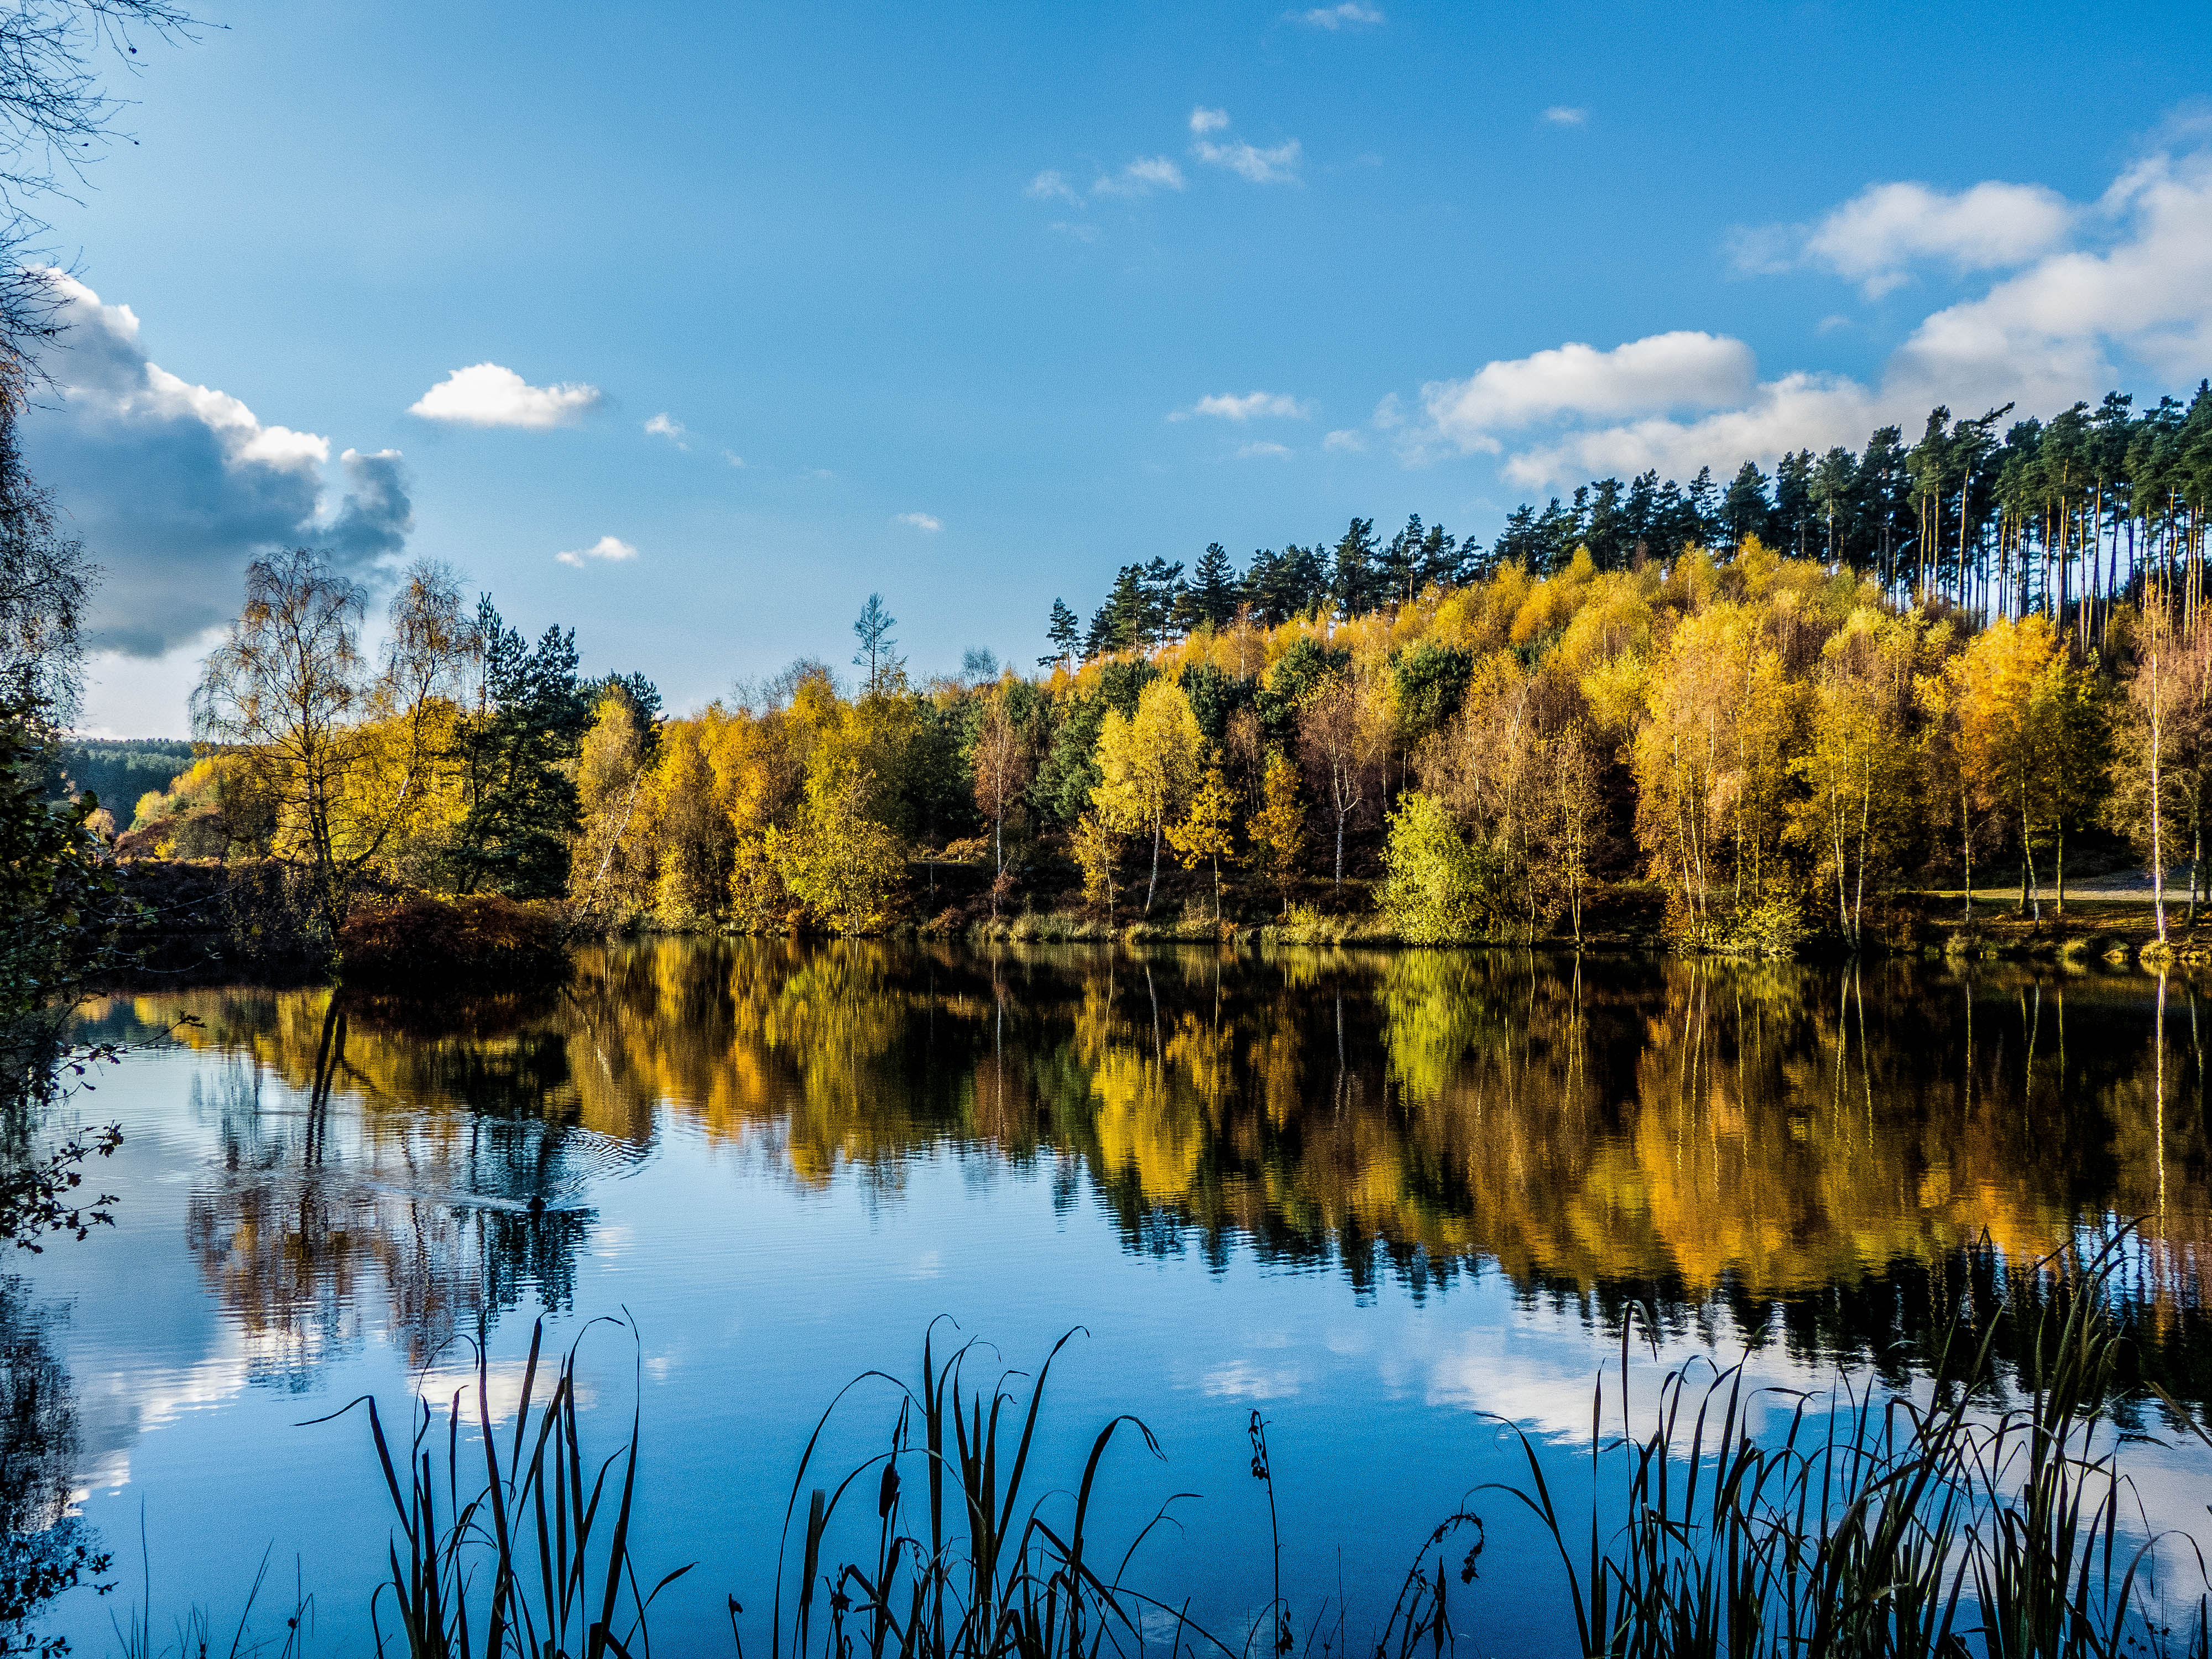
landscape, tree, water, nature, forest, grass, wilderness, mountain, cloud, plant, sky, meadow, sunlight, morning, leaf, flower, lake, pool, pond, reflection, autumn, season, woodland, habitat, ecosystem, chase, cannockchase, cannock, natural environment, woody plant